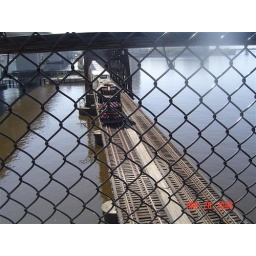
on a ped. bridge over the train bridge